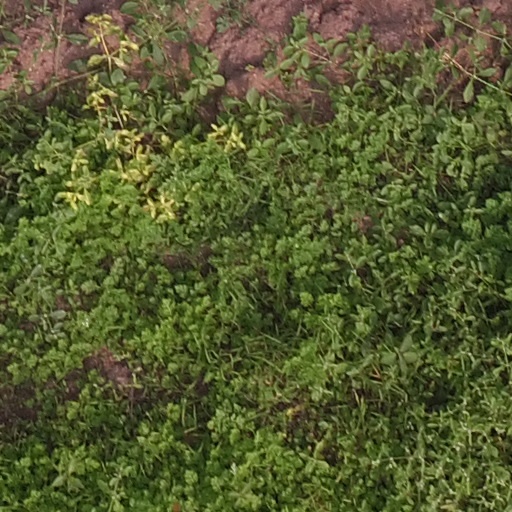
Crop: maize; corn